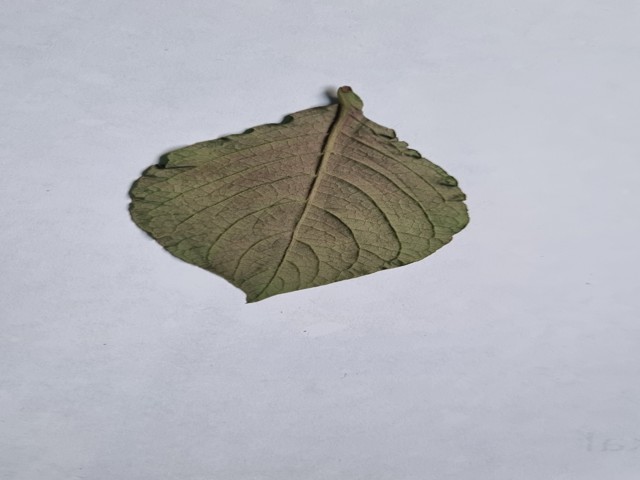
Plant: apang